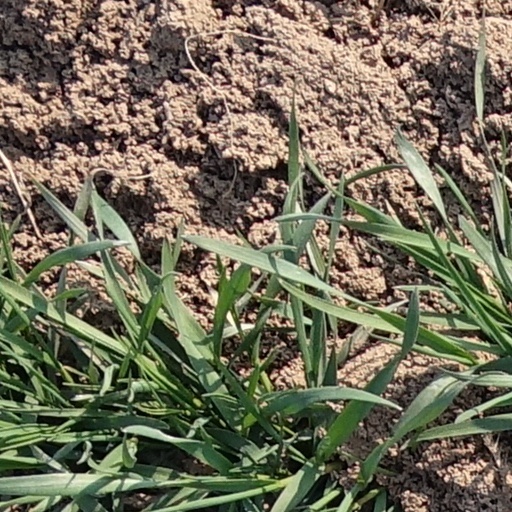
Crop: wheat